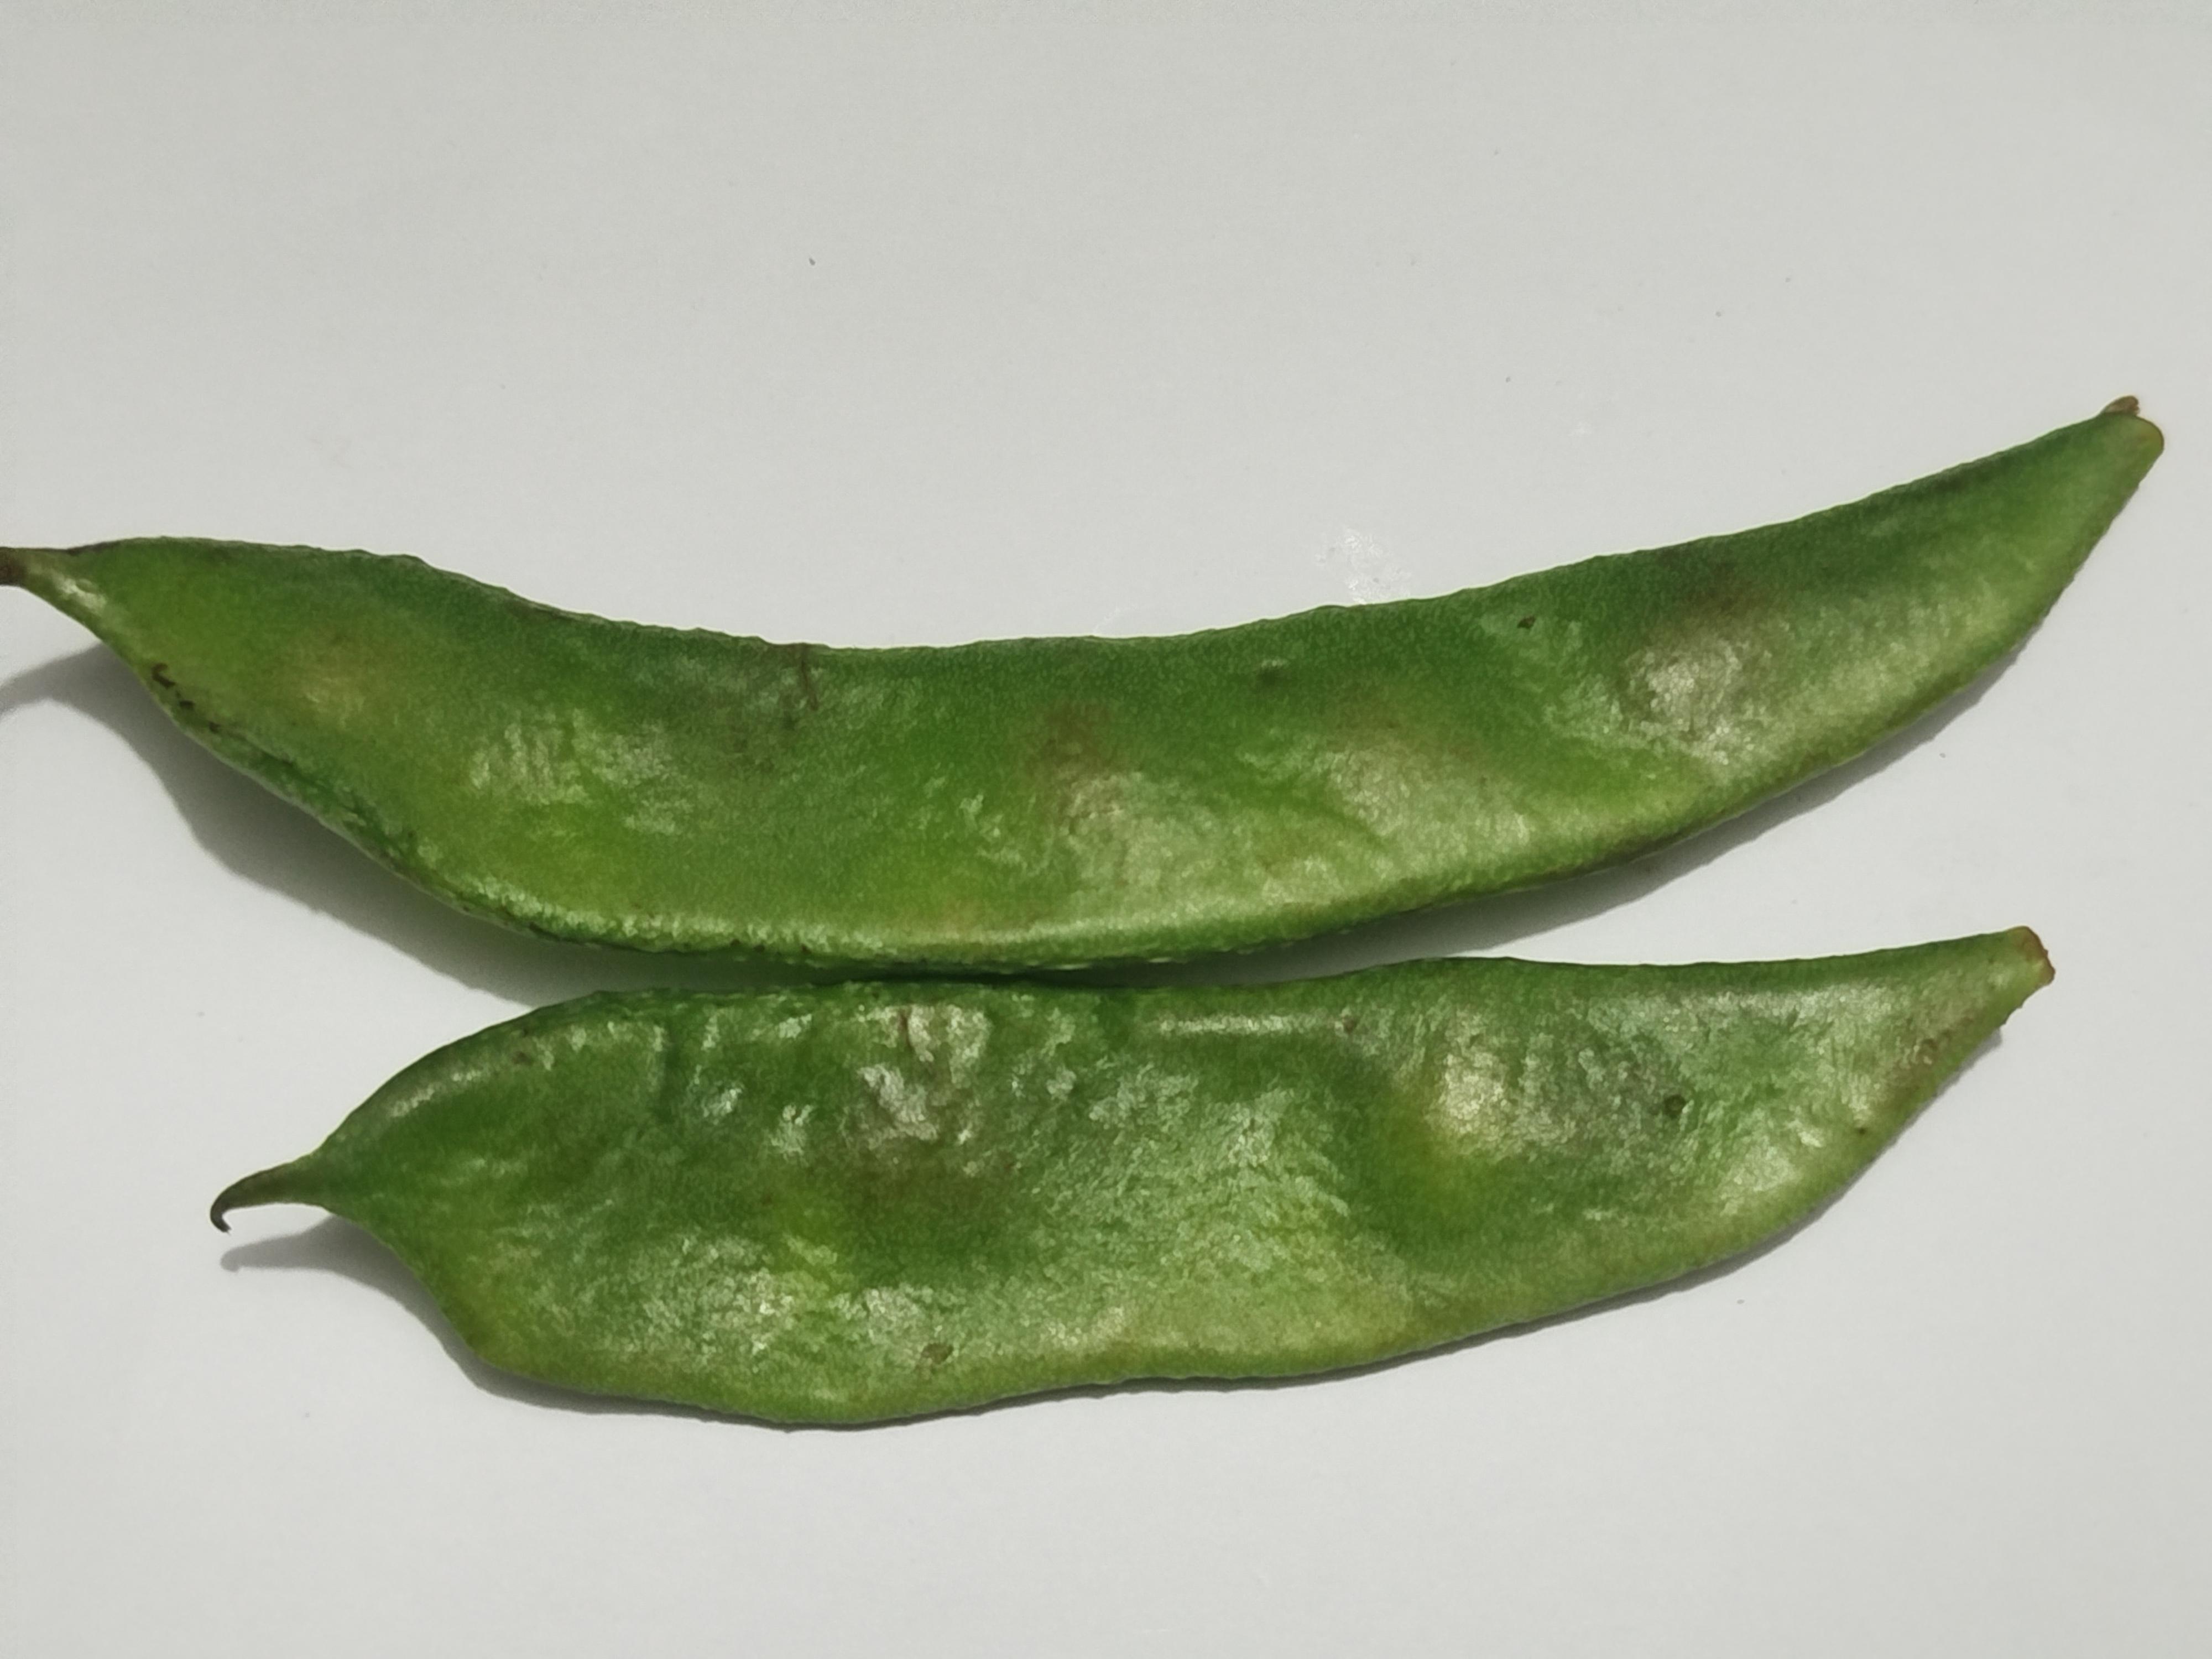
Label: Bean